Mobberley railway station

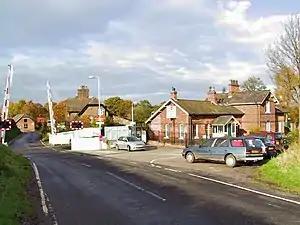
The station entrance in 2005

Mobberley railway station serves the village of Mobberley, in Cheshire, England. It lies to the north of the village and is managed by Northern Trains. The station is 18½ miles (30 km) south of on the Mid-Cheshire line towards .